Russ Ingalls

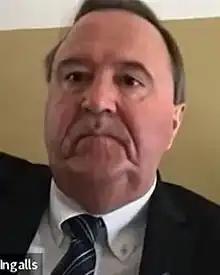
Ingalls in 2022

Russ Ingalls is an American politician from the state of Vermont. A member of the Republican Party, he has represented the Essex-Orleans district in the Vermont Senate since 2021. In 2022, he was reelected to the newly created Essex district. He previously served on the Irasburg Board of Selectmen. Ingalls is the clerk of the Senate Committee on Institutions and also serves on the Senate Committee on Transportation and the Canvassing Committee. He was born in Japan and spent much of his early life traveling with his father, who was in the U.S. Navy. He has worked in the dairy supply, real estate, and automobile sales industries.